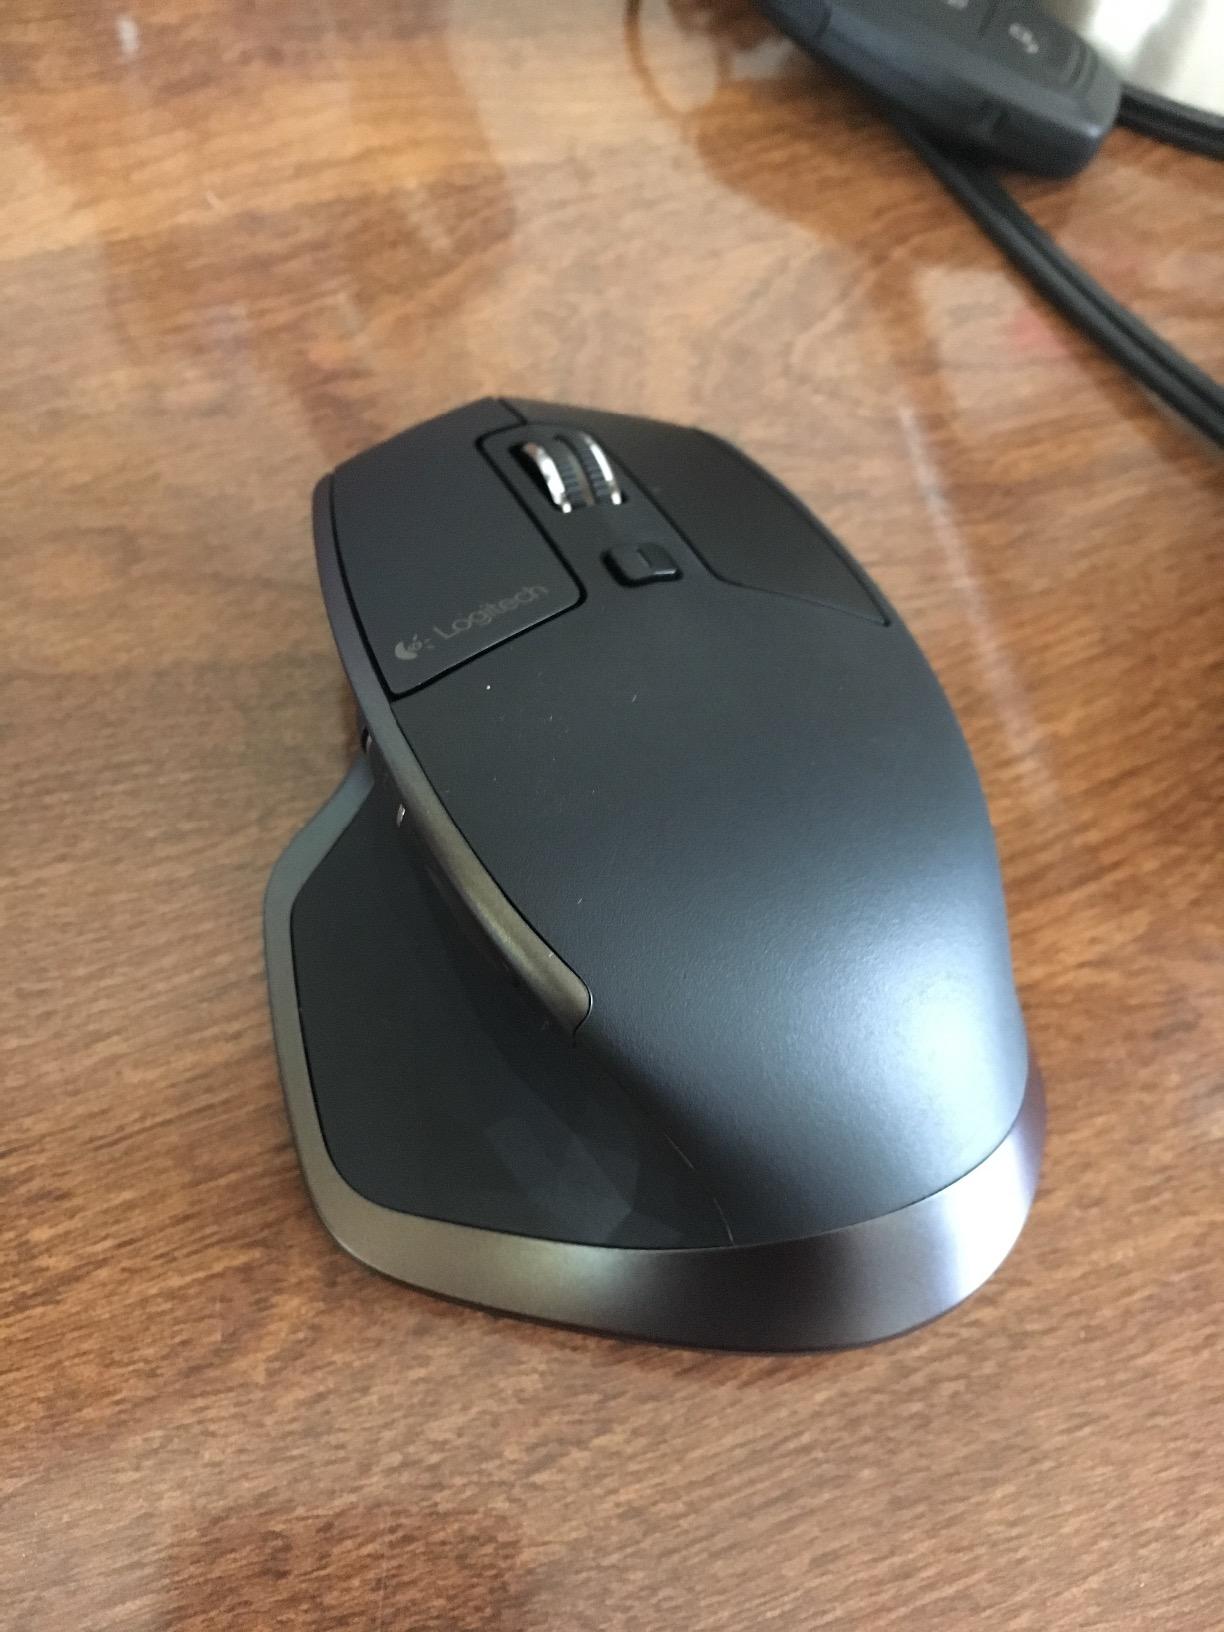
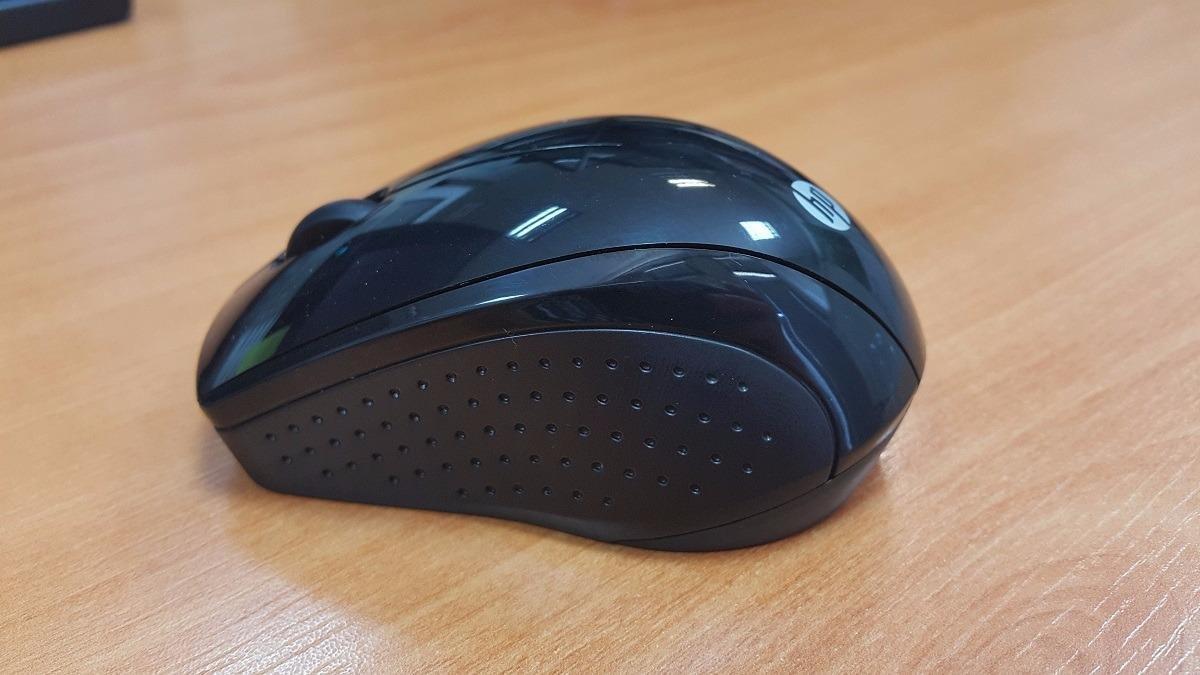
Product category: mouse
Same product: no